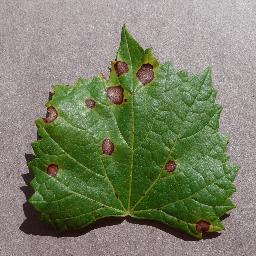
Label: Grape___Black_rot